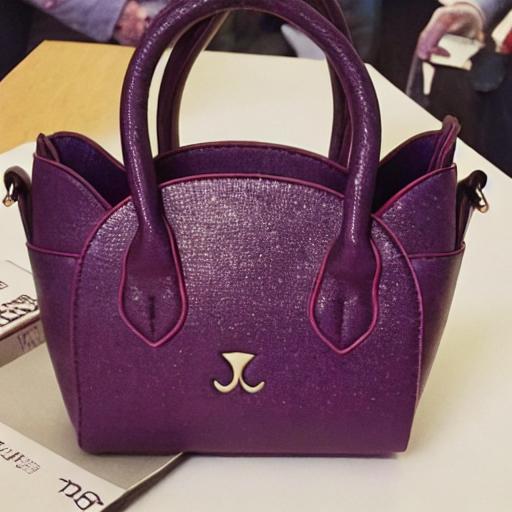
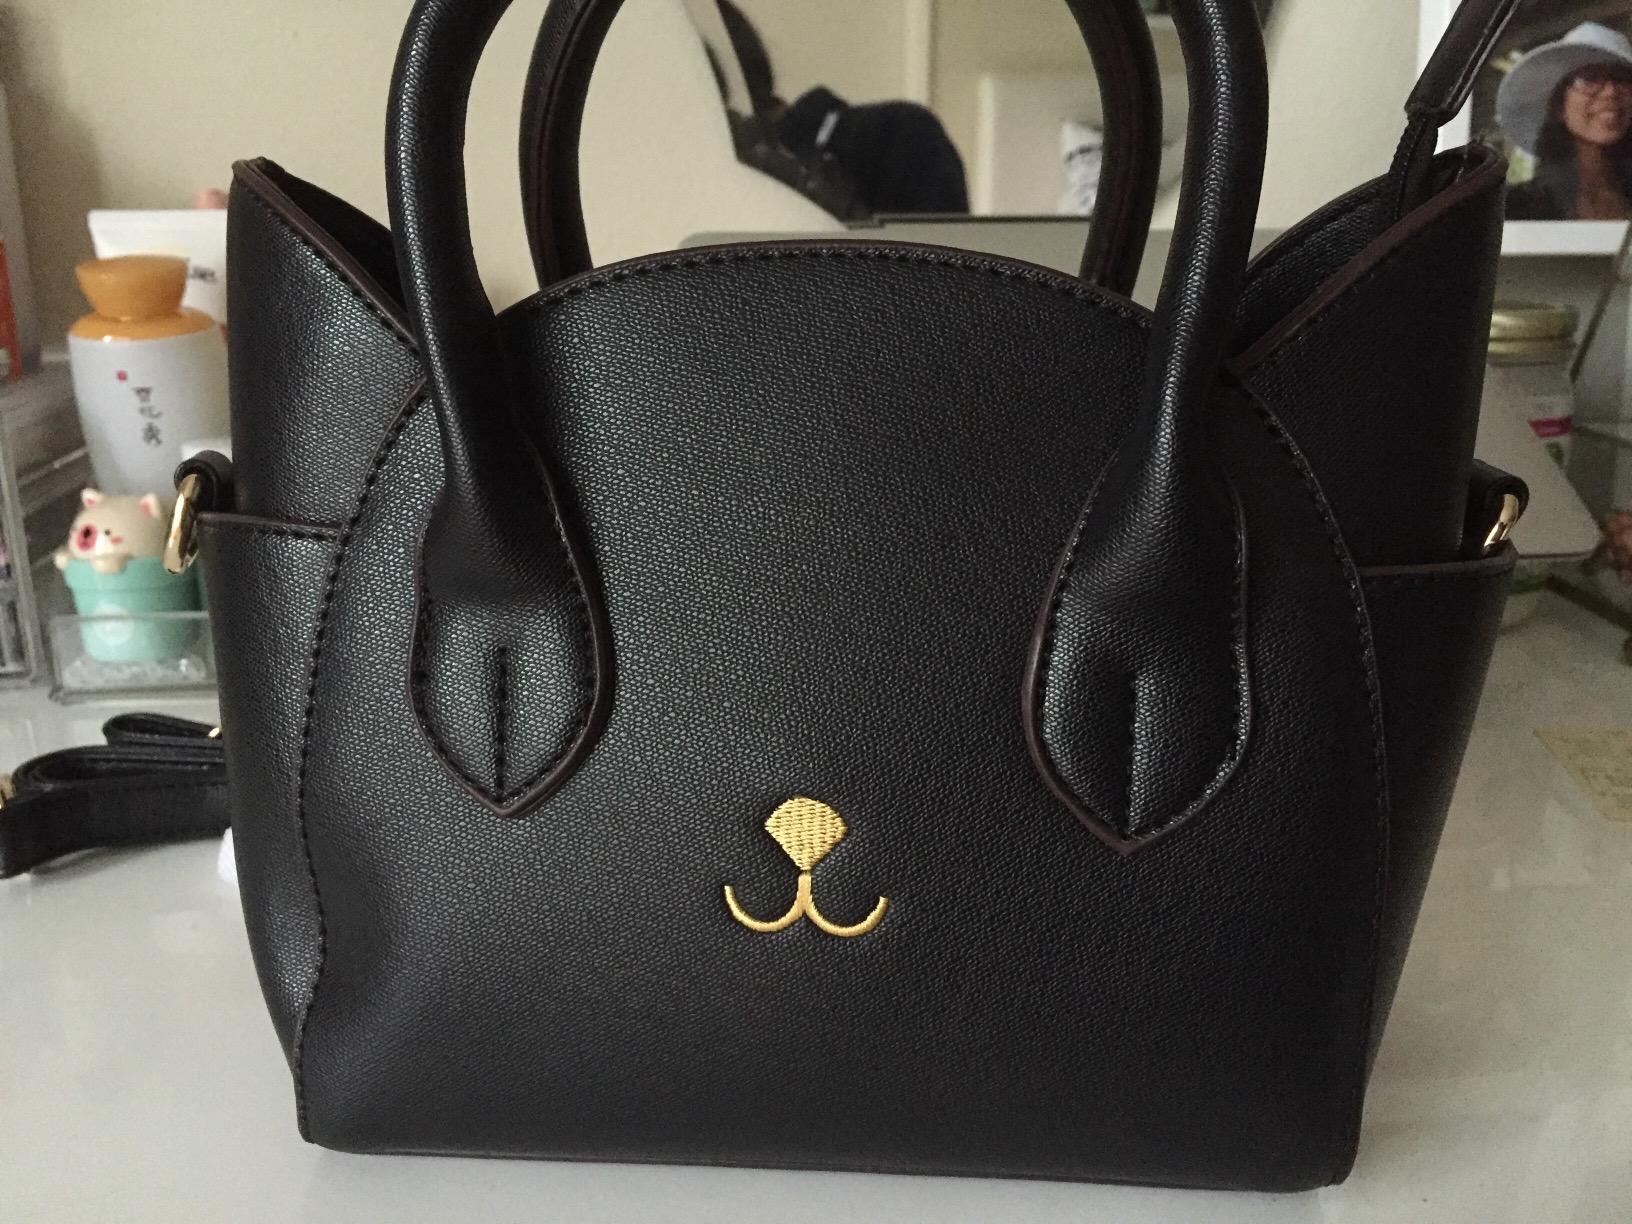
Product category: accessories_handbag
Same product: no